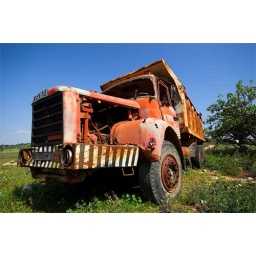
Old Renalt truck rusting away on waste ground in Portigal